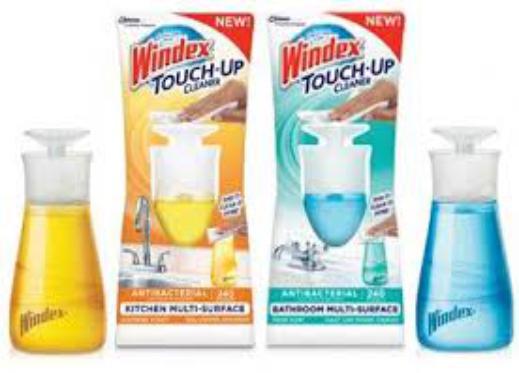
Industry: Necessities